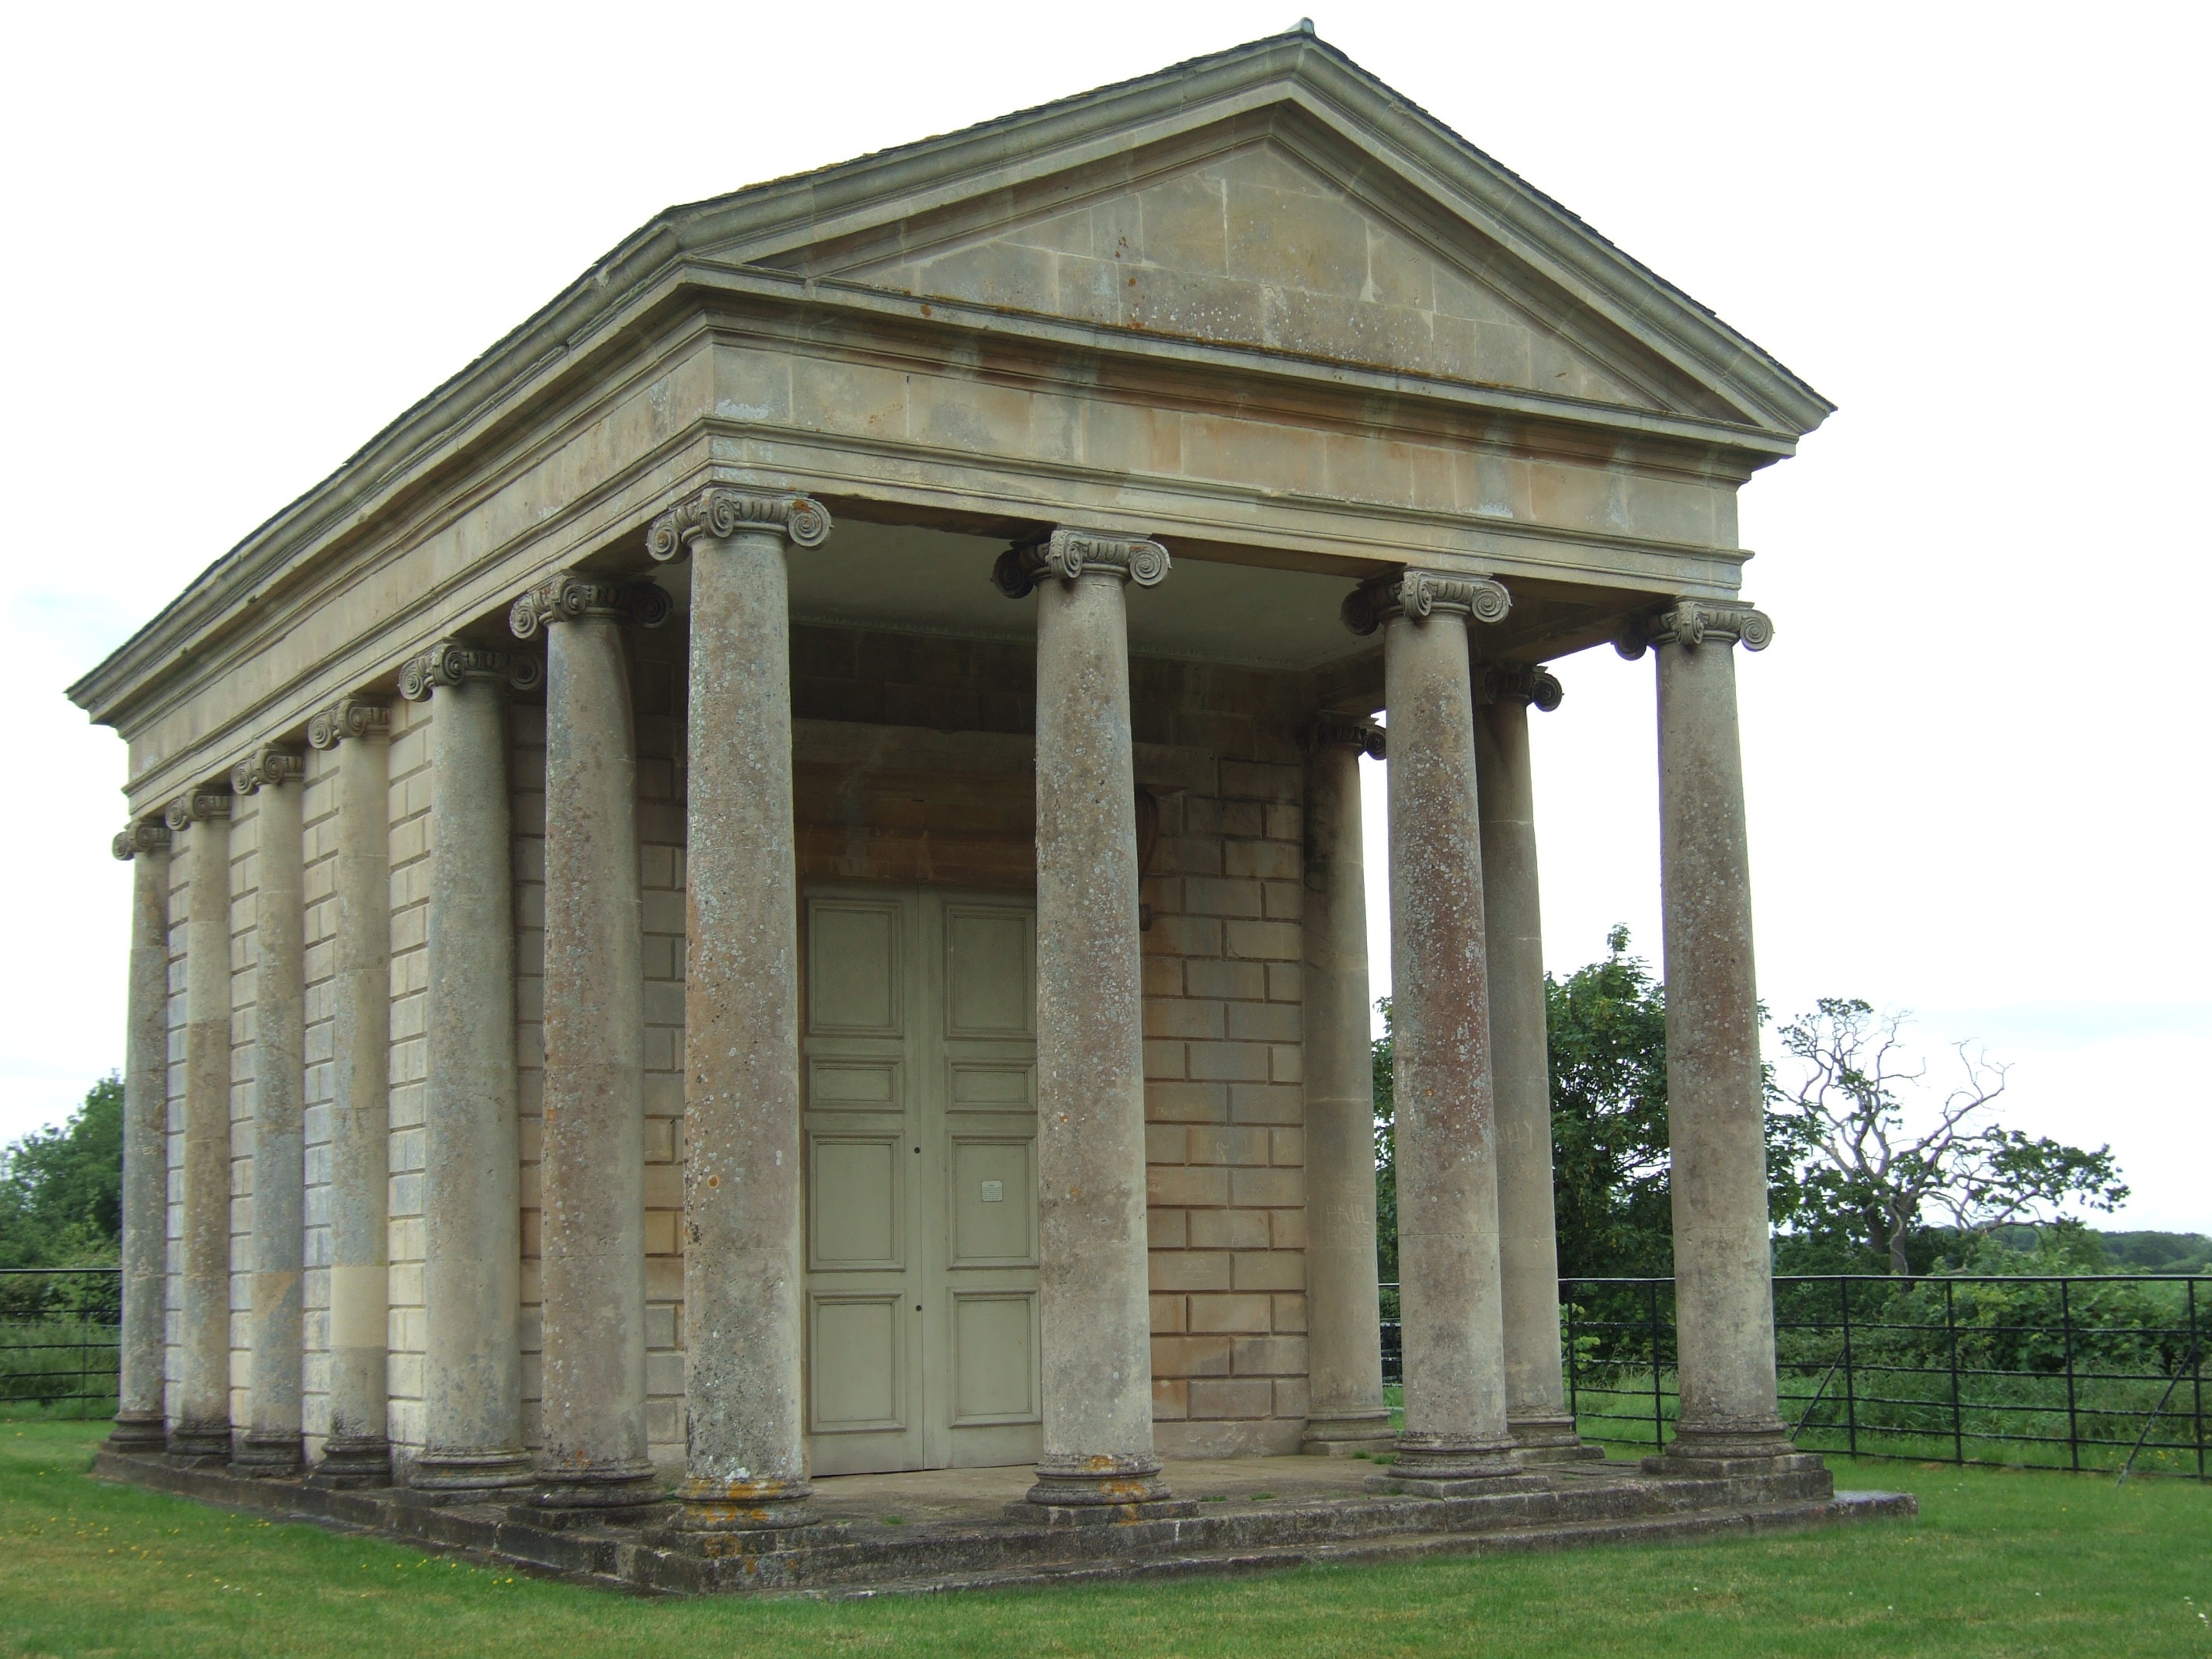
outdoor, architecture, structure, building, stone, monument, travel, arch, column, asia, ancient, landmark, facade, chapel, attraction, historic, tourism, place of worship, sculpture, temple, culture, famous, heritage, estate, traditional, destination, mausoleum, roman temple, classical architecture, historic site, ancient roman architecture, ancient greek temple